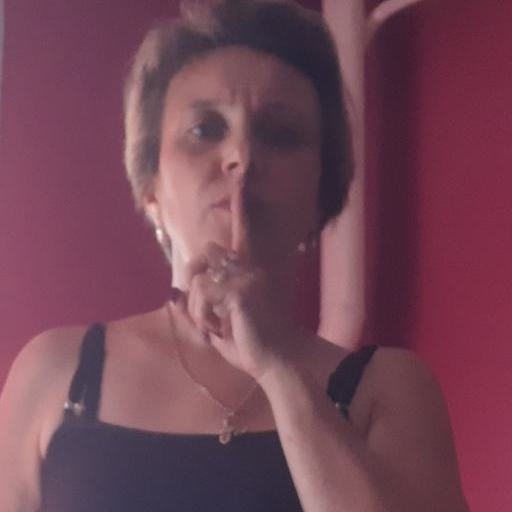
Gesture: mute